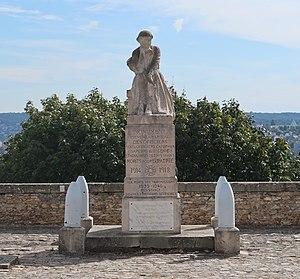
Monument aux morts du 8e régiment du génie pour les deux guerres mondiales, dans la forteresse du mont-Valérien (Suresnes, Hauts-de-Seine).
Le 8ᵉ régiment de transmissions est une unité de l'Armée de terre française dont la portion centrale était située à Suresnes, à la forteresse du Mont-Valérien. Le 1ᵉʳ août 2014, il fusionne avec la DIRISI d'Île-de-France et prend le nom de Direction interarmées des réseaux d'infrastructure et des systèmes d'information d'Île-de-France / 8ᵉ régiment de transmissions.
La forteresse du Mont-Valérien est un fort polygone à cinq côtés construit de 1840 à 1846. Il est l'un des seize forts construits autour de Paris.
L'histoire de Suresnes, commune de la banlieue ouest de Paris, est particulièrement liée à sa position géographique singulière, entre la Seine et le mont Valérien, l'un des points les plus élevés de l'agglomération parisienne. Ses activités économiques se développent ainsi historiquement en lien avec cet environnement, de la pêche sur le fleuve, en passant par la culture de la vigne sur les coteaux, l'industrie automobile et aéronautique le long de la Seine et, depuis la création du centre d'affaires de La Défense dans les communes voisines de Courbevoie et de Puteaux, par l'accueil de sièges de grandes entreprises.